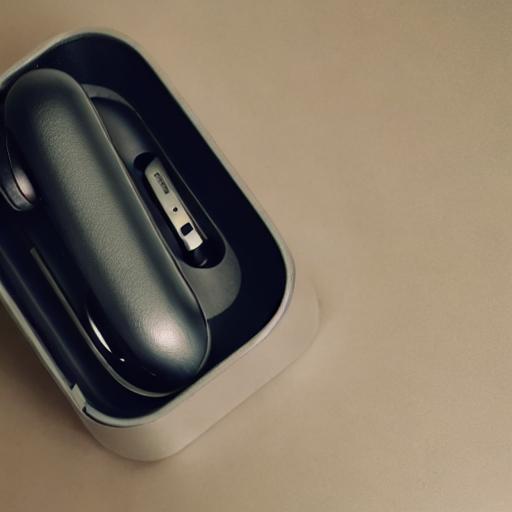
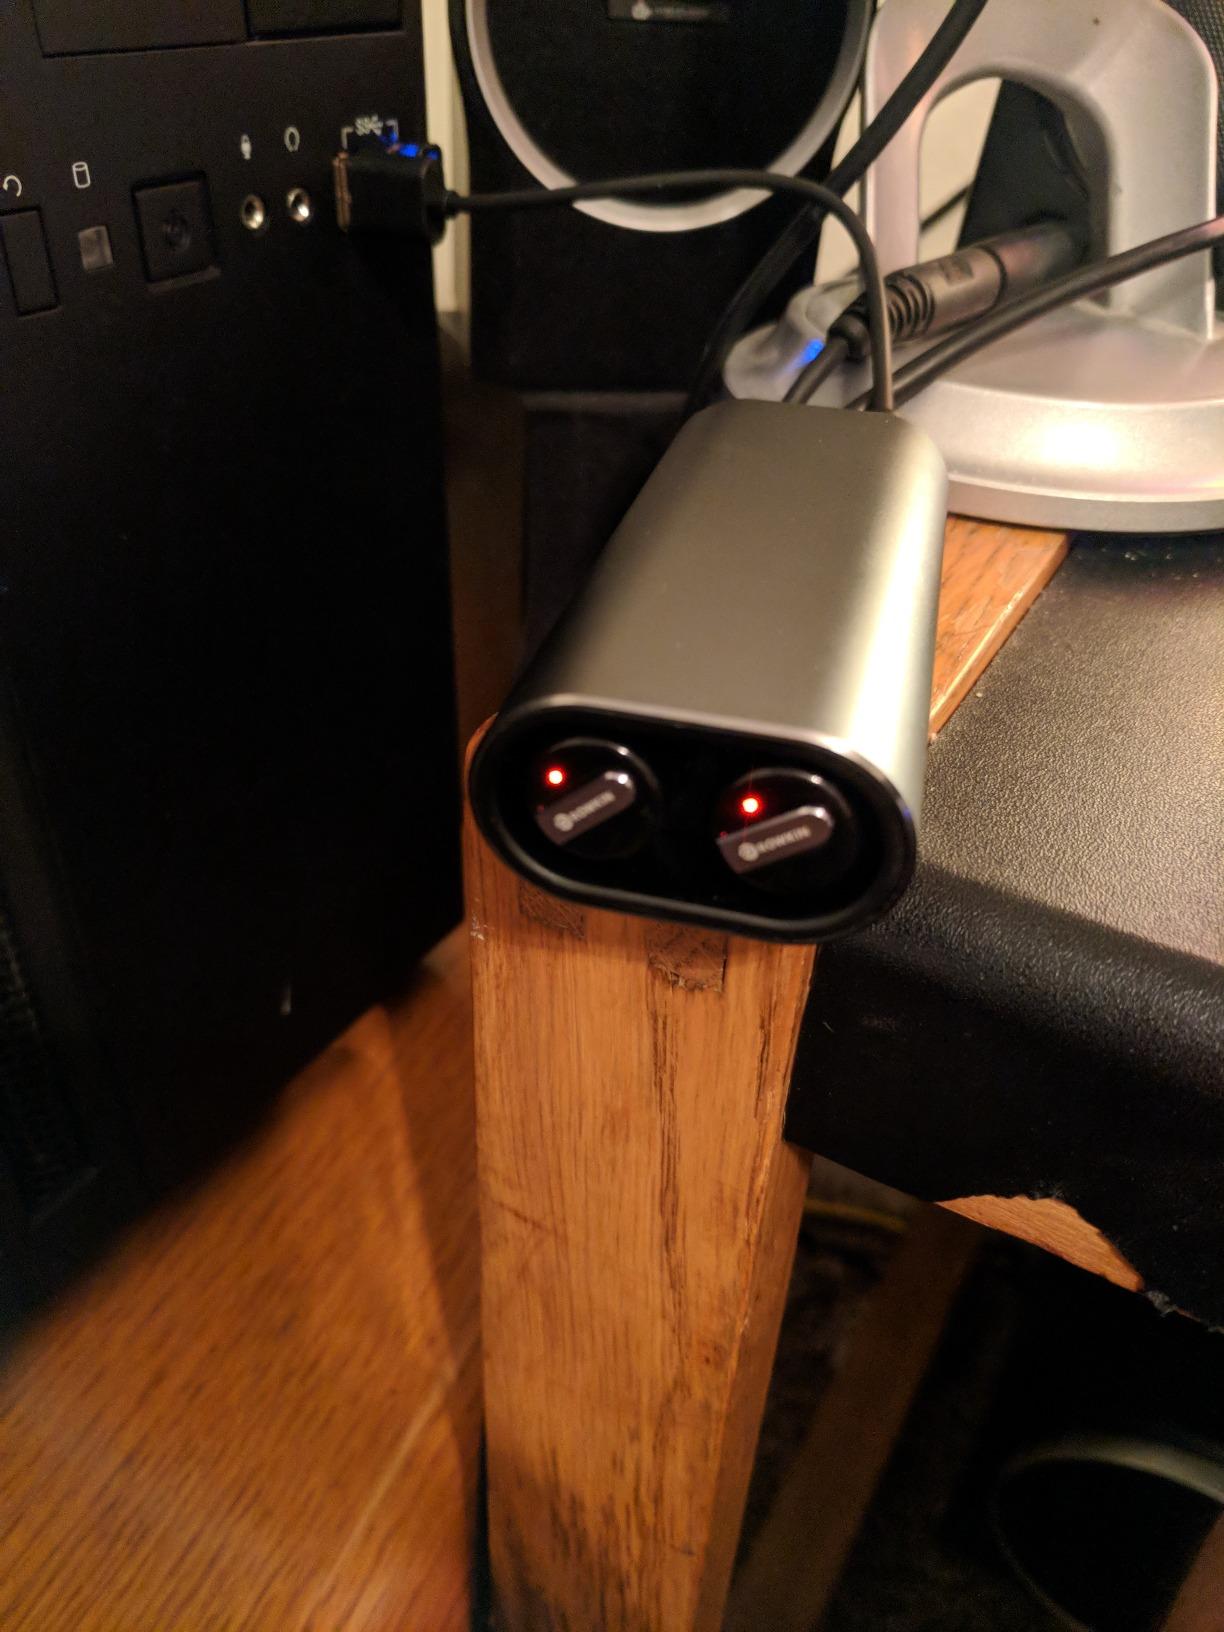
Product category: headphones
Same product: no